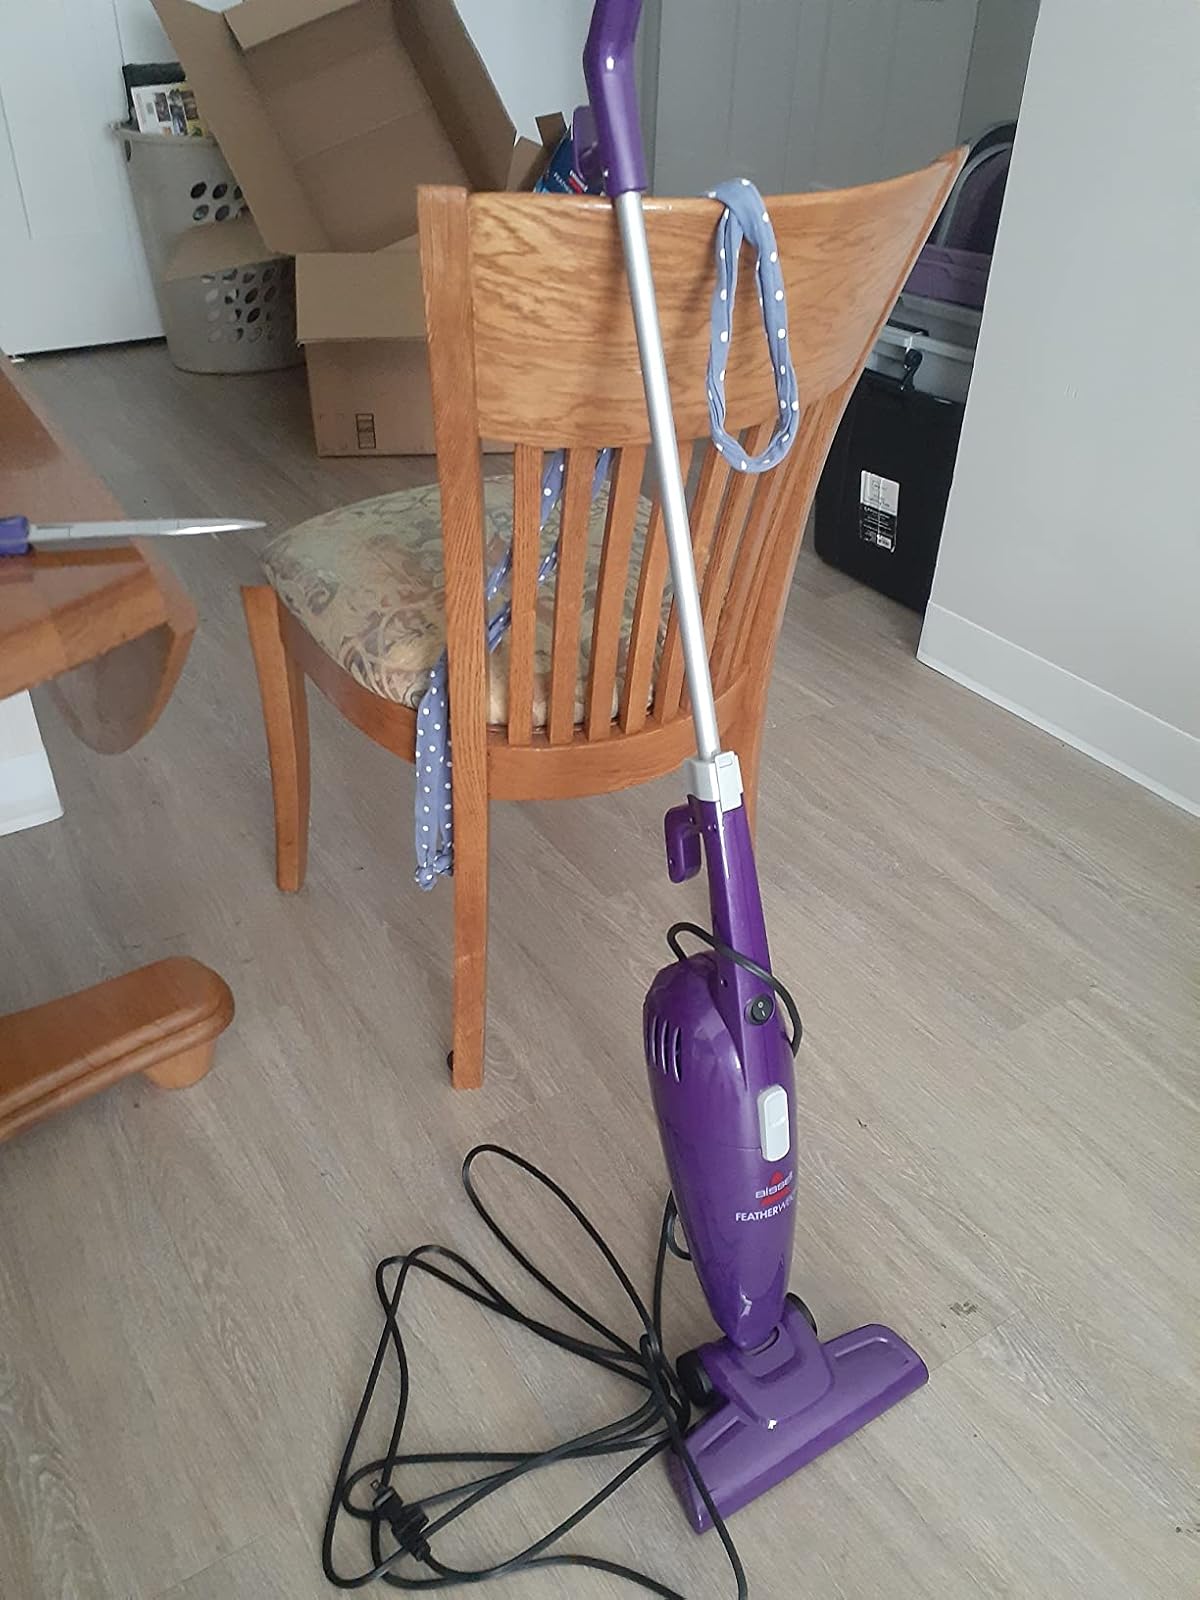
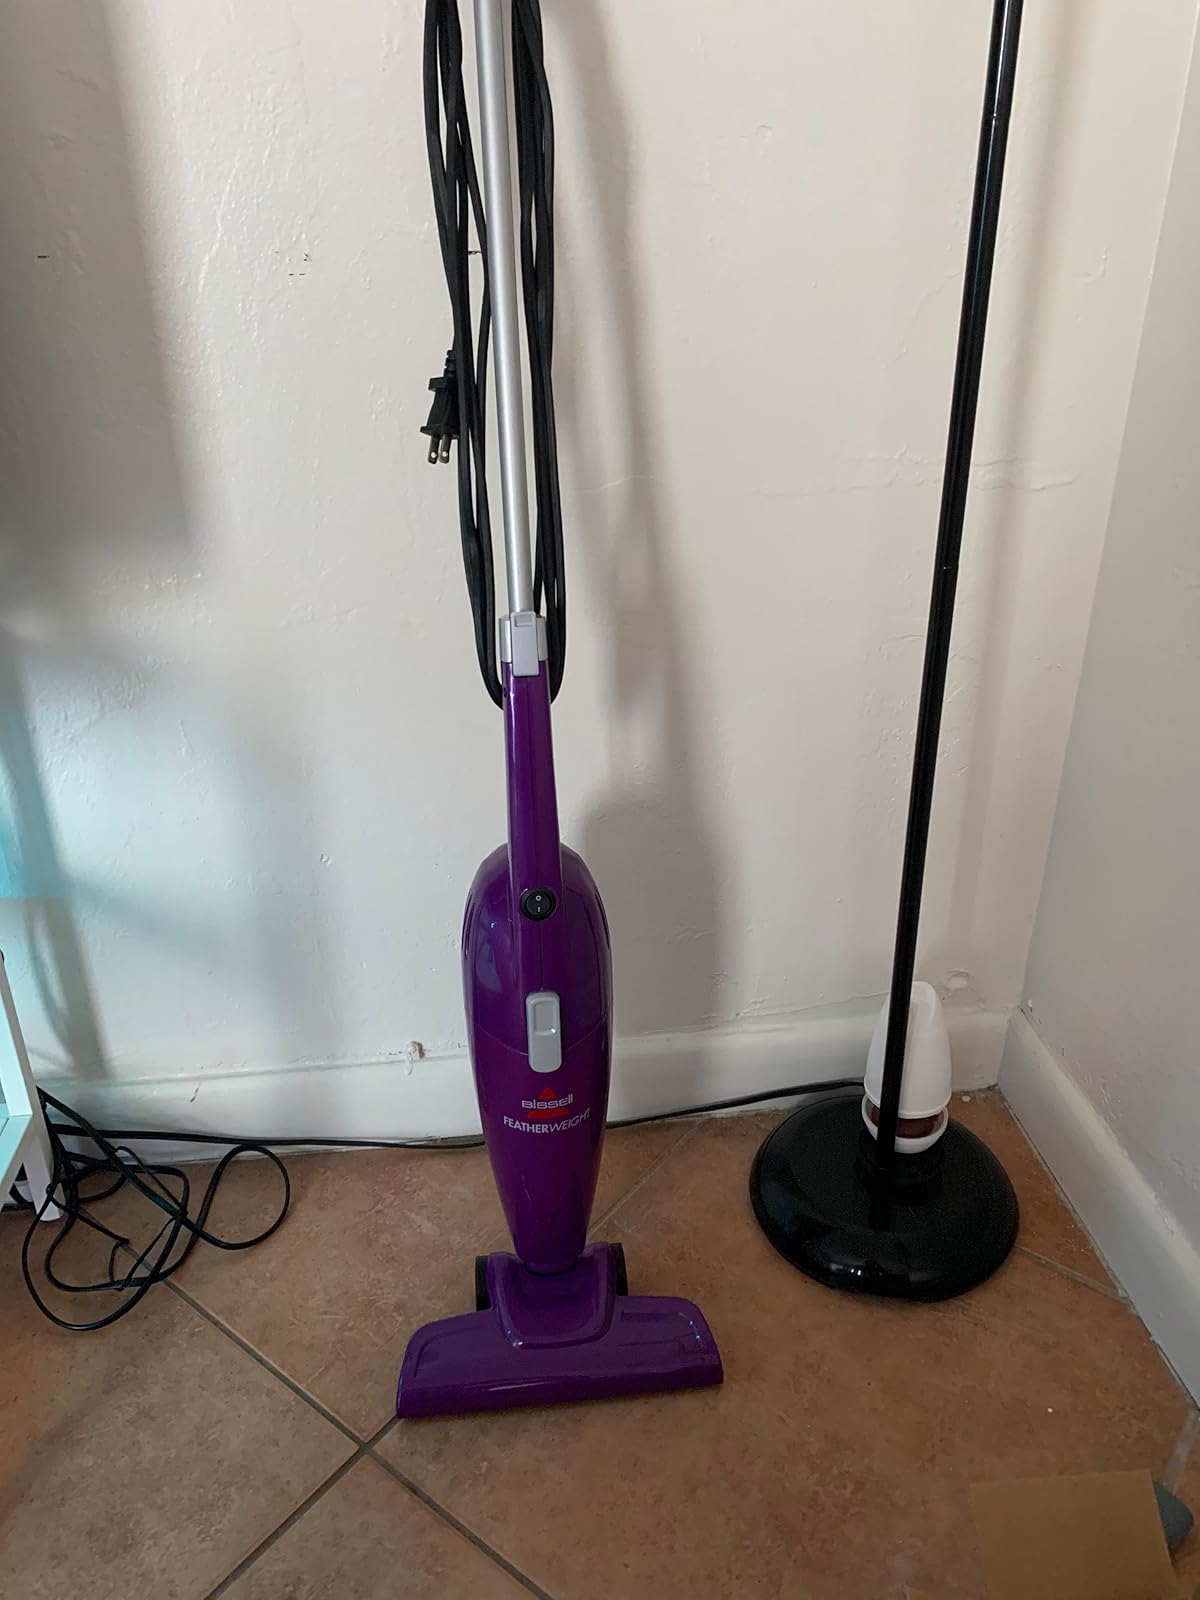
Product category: items_vacuum
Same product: yes